Kalvari-class submarine (2015)

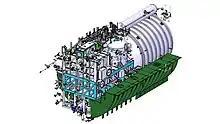
A visual of the NMRL-design air-independent propulsion module that is to be equipped on the submarines

In 2015, the project suffered further delays after Navantia exited the project. After eight years in construction, "Kalvari" was finally launched in October 2015 and commenced sea trials a year later, on 1 May 2016.